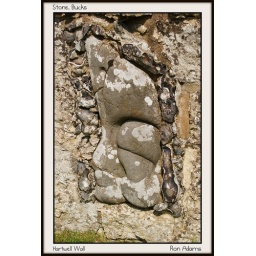
It's a stone set in a wall at Hartwell, Stone, Bucks. May 15th, 2010.